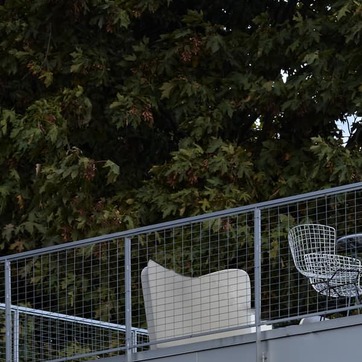
Material: foliage